Georgi Dimitrov bibliography

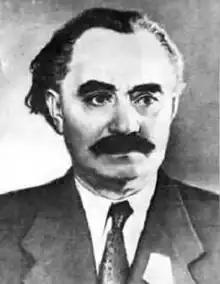
Dimitrov in the 1930s.

The following list contains his writings that are available online, most of them in the Georgi Dimitrov Internet Archive: